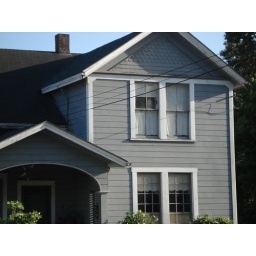
a normal looking house with a creepy head in the window